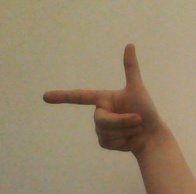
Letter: yaa